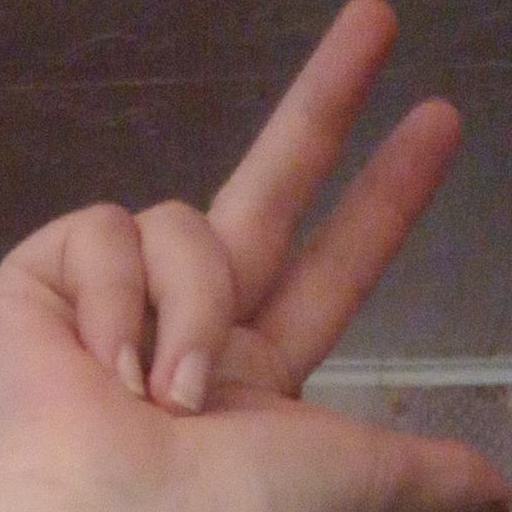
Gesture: three2